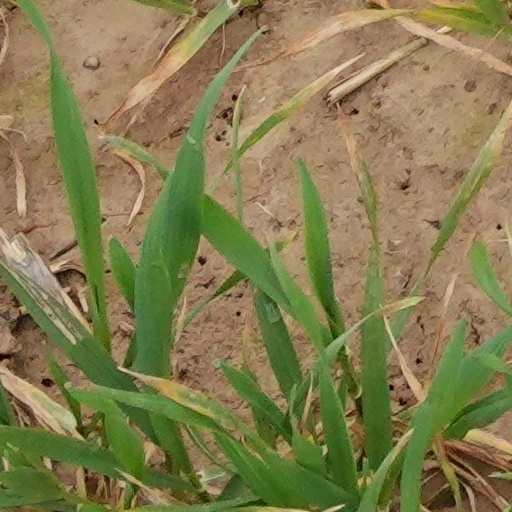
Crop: wheat